Hugh Ragin

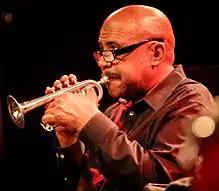
Hugh Ragin at the 2017 Kongsberg Jazzfestival

Ragin was born and raised in Houston, Texas, and began playing trumpet in his early teens, taking lessons in classical music, and was a member of the Houston All-City High School Orchestra. He received a degree in music education from the University of Houston and a degree in classical trumpet performance from Colorado State University. He continued his education in 1978 at the Creative Music Studio with Roscoe Mitchell. One year later he performed with Mitchell, Wadada Leo Smith, and the Creative Orchestra at the Moers Festival in Germany. He then toured with Anthony Braxton. During the early 1980s he toured with jazz trumpeter Maynard Ferguson. He began an association with David Murray, becoming a member of Murray's band in the 1980s.